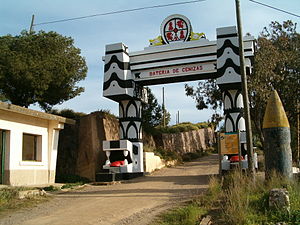
Kanonbatteriet Bateria de las Cenizas
Den mayainspirerede indgangsportal til batteriet
Kanonbatteriet Bateria de las Cenizas er en militær installation med kanoner nær byen Cartagena ved den spanske middelhavskyst. Batteriet blev etableret i perioden 1930 til 1934 og nedlagt som aktiv militær installation i 1994.